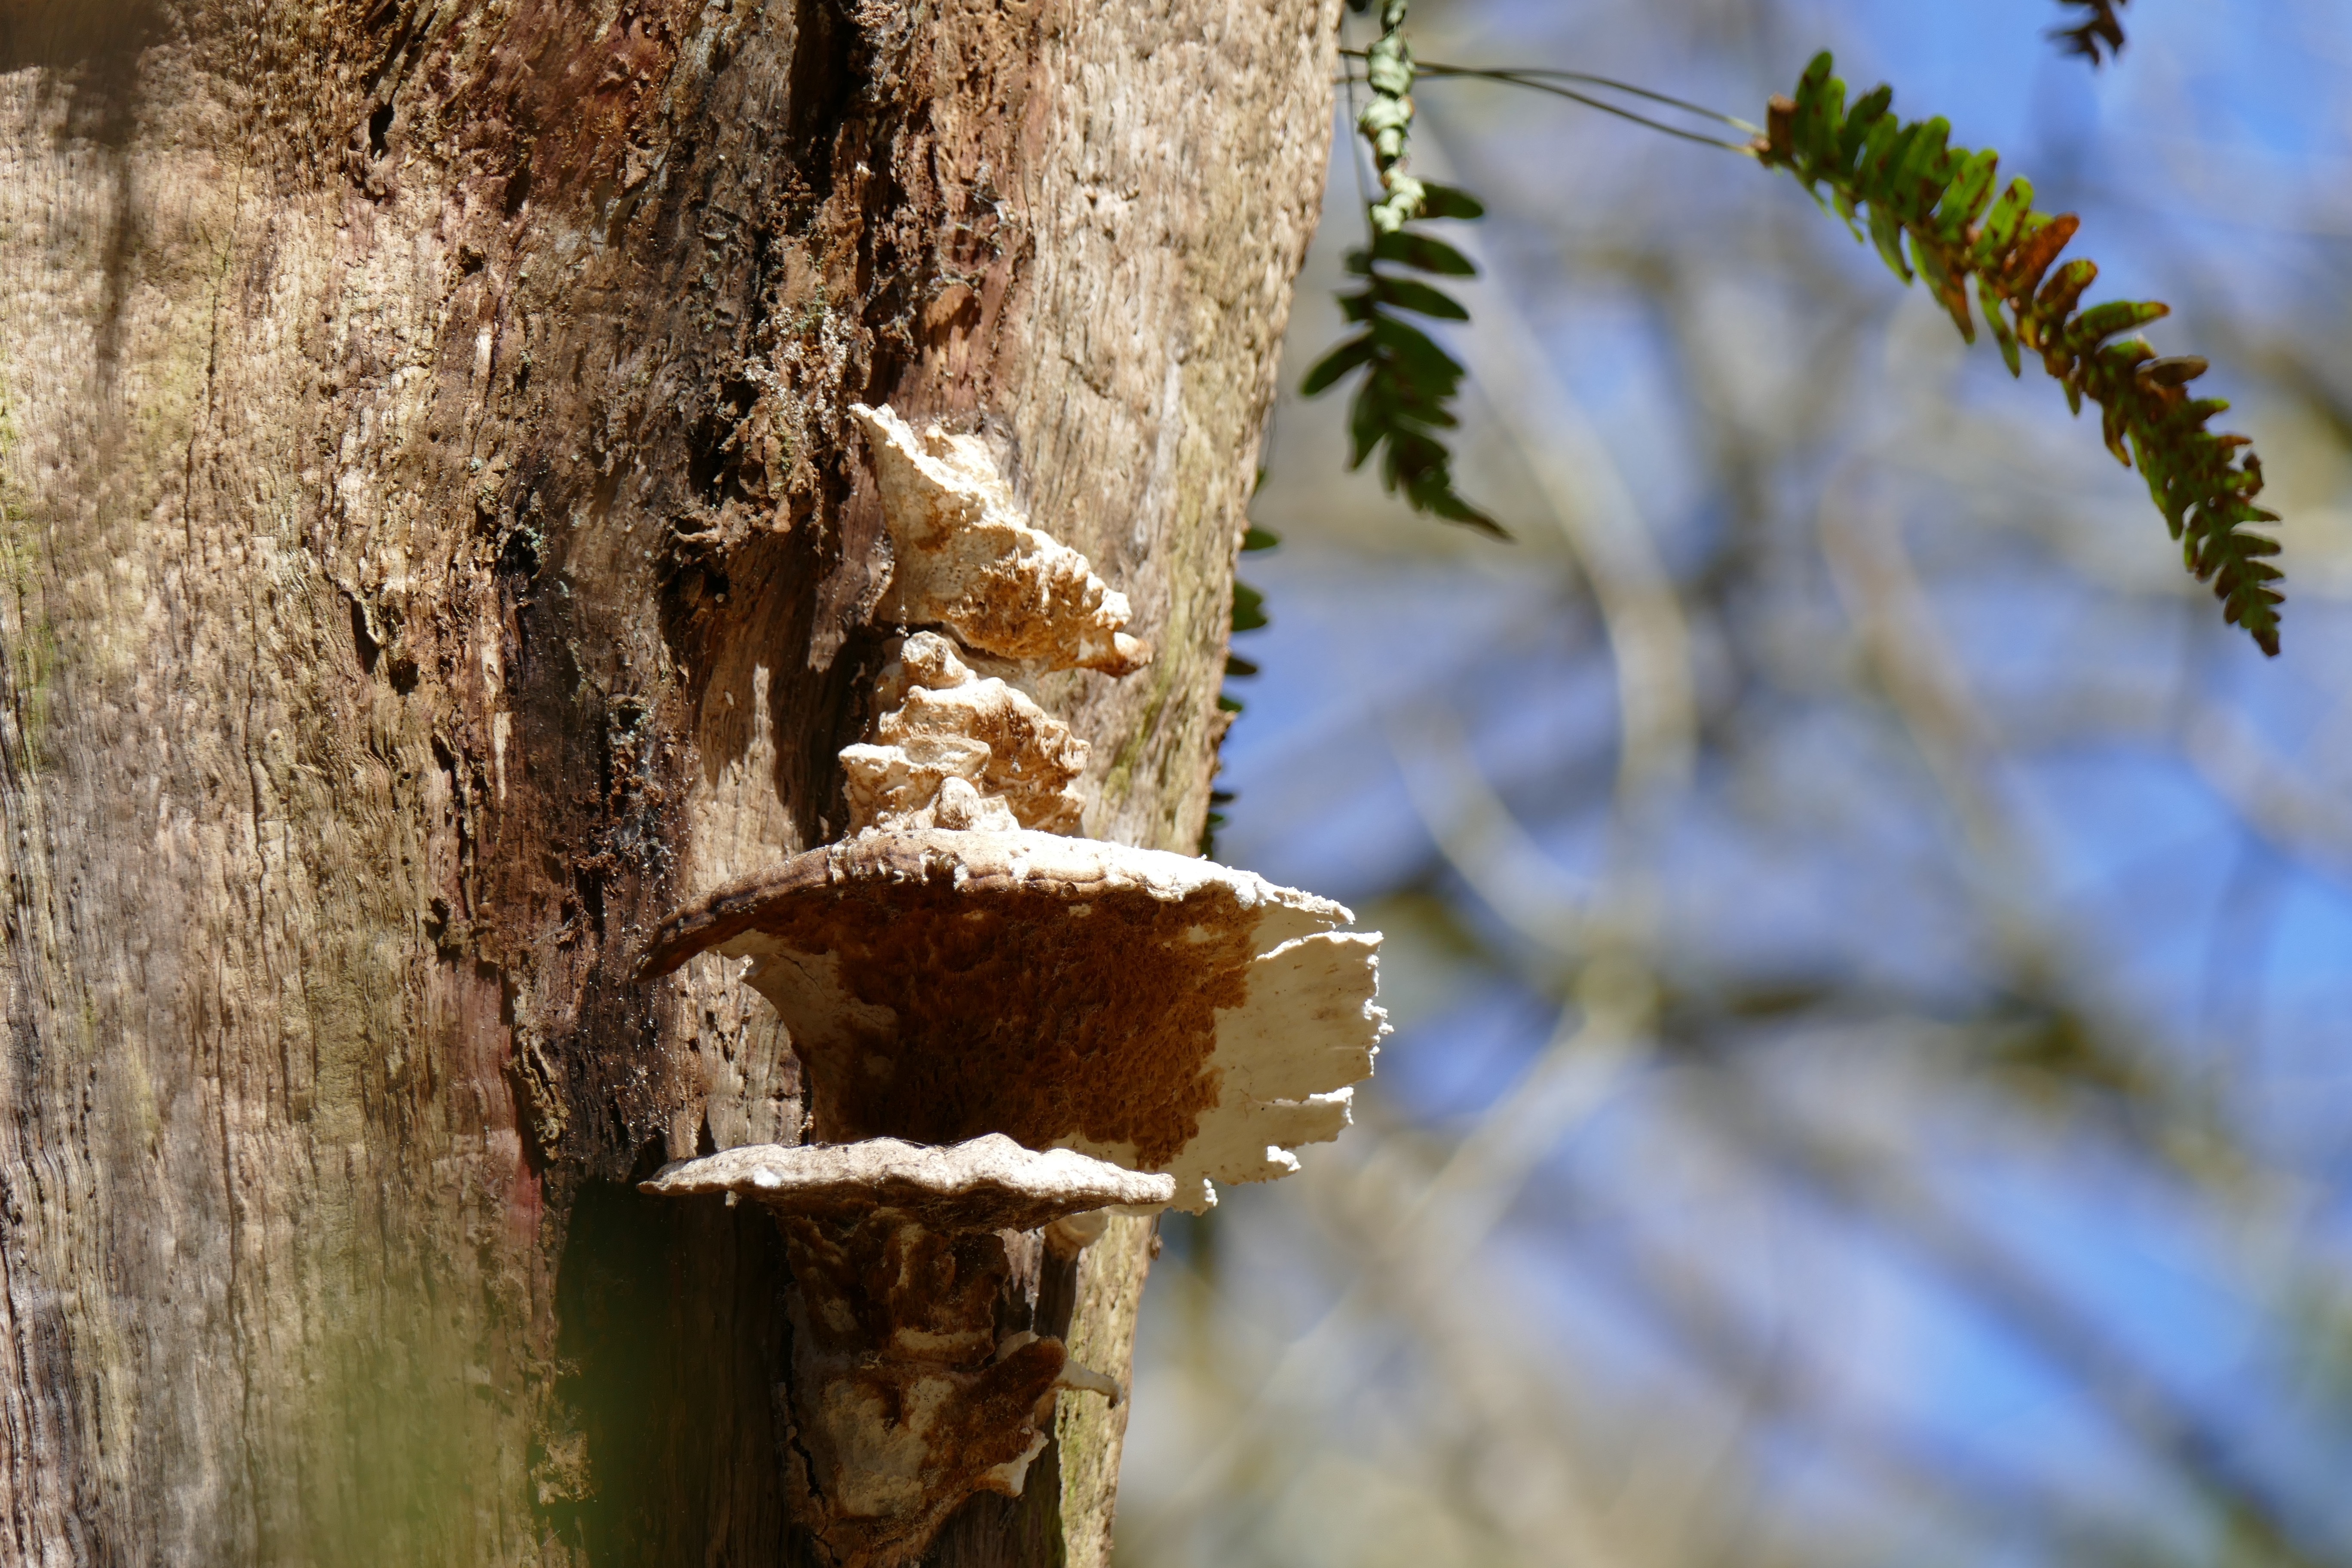
tree, nature, forest, branch, plant, wood, sunlight, leaf, flower, trunk, bark, wildlife, spring, autumn, flora, season, fauna, close up, fungi, leafs, woodland, macro photography, plant stem, woody plant